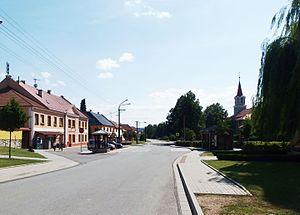
Černotín est une commune du district de Přerov, dans la région d'Olomouc, en République tchèque. Sa population s'élevait à 777 habitants en 2018.